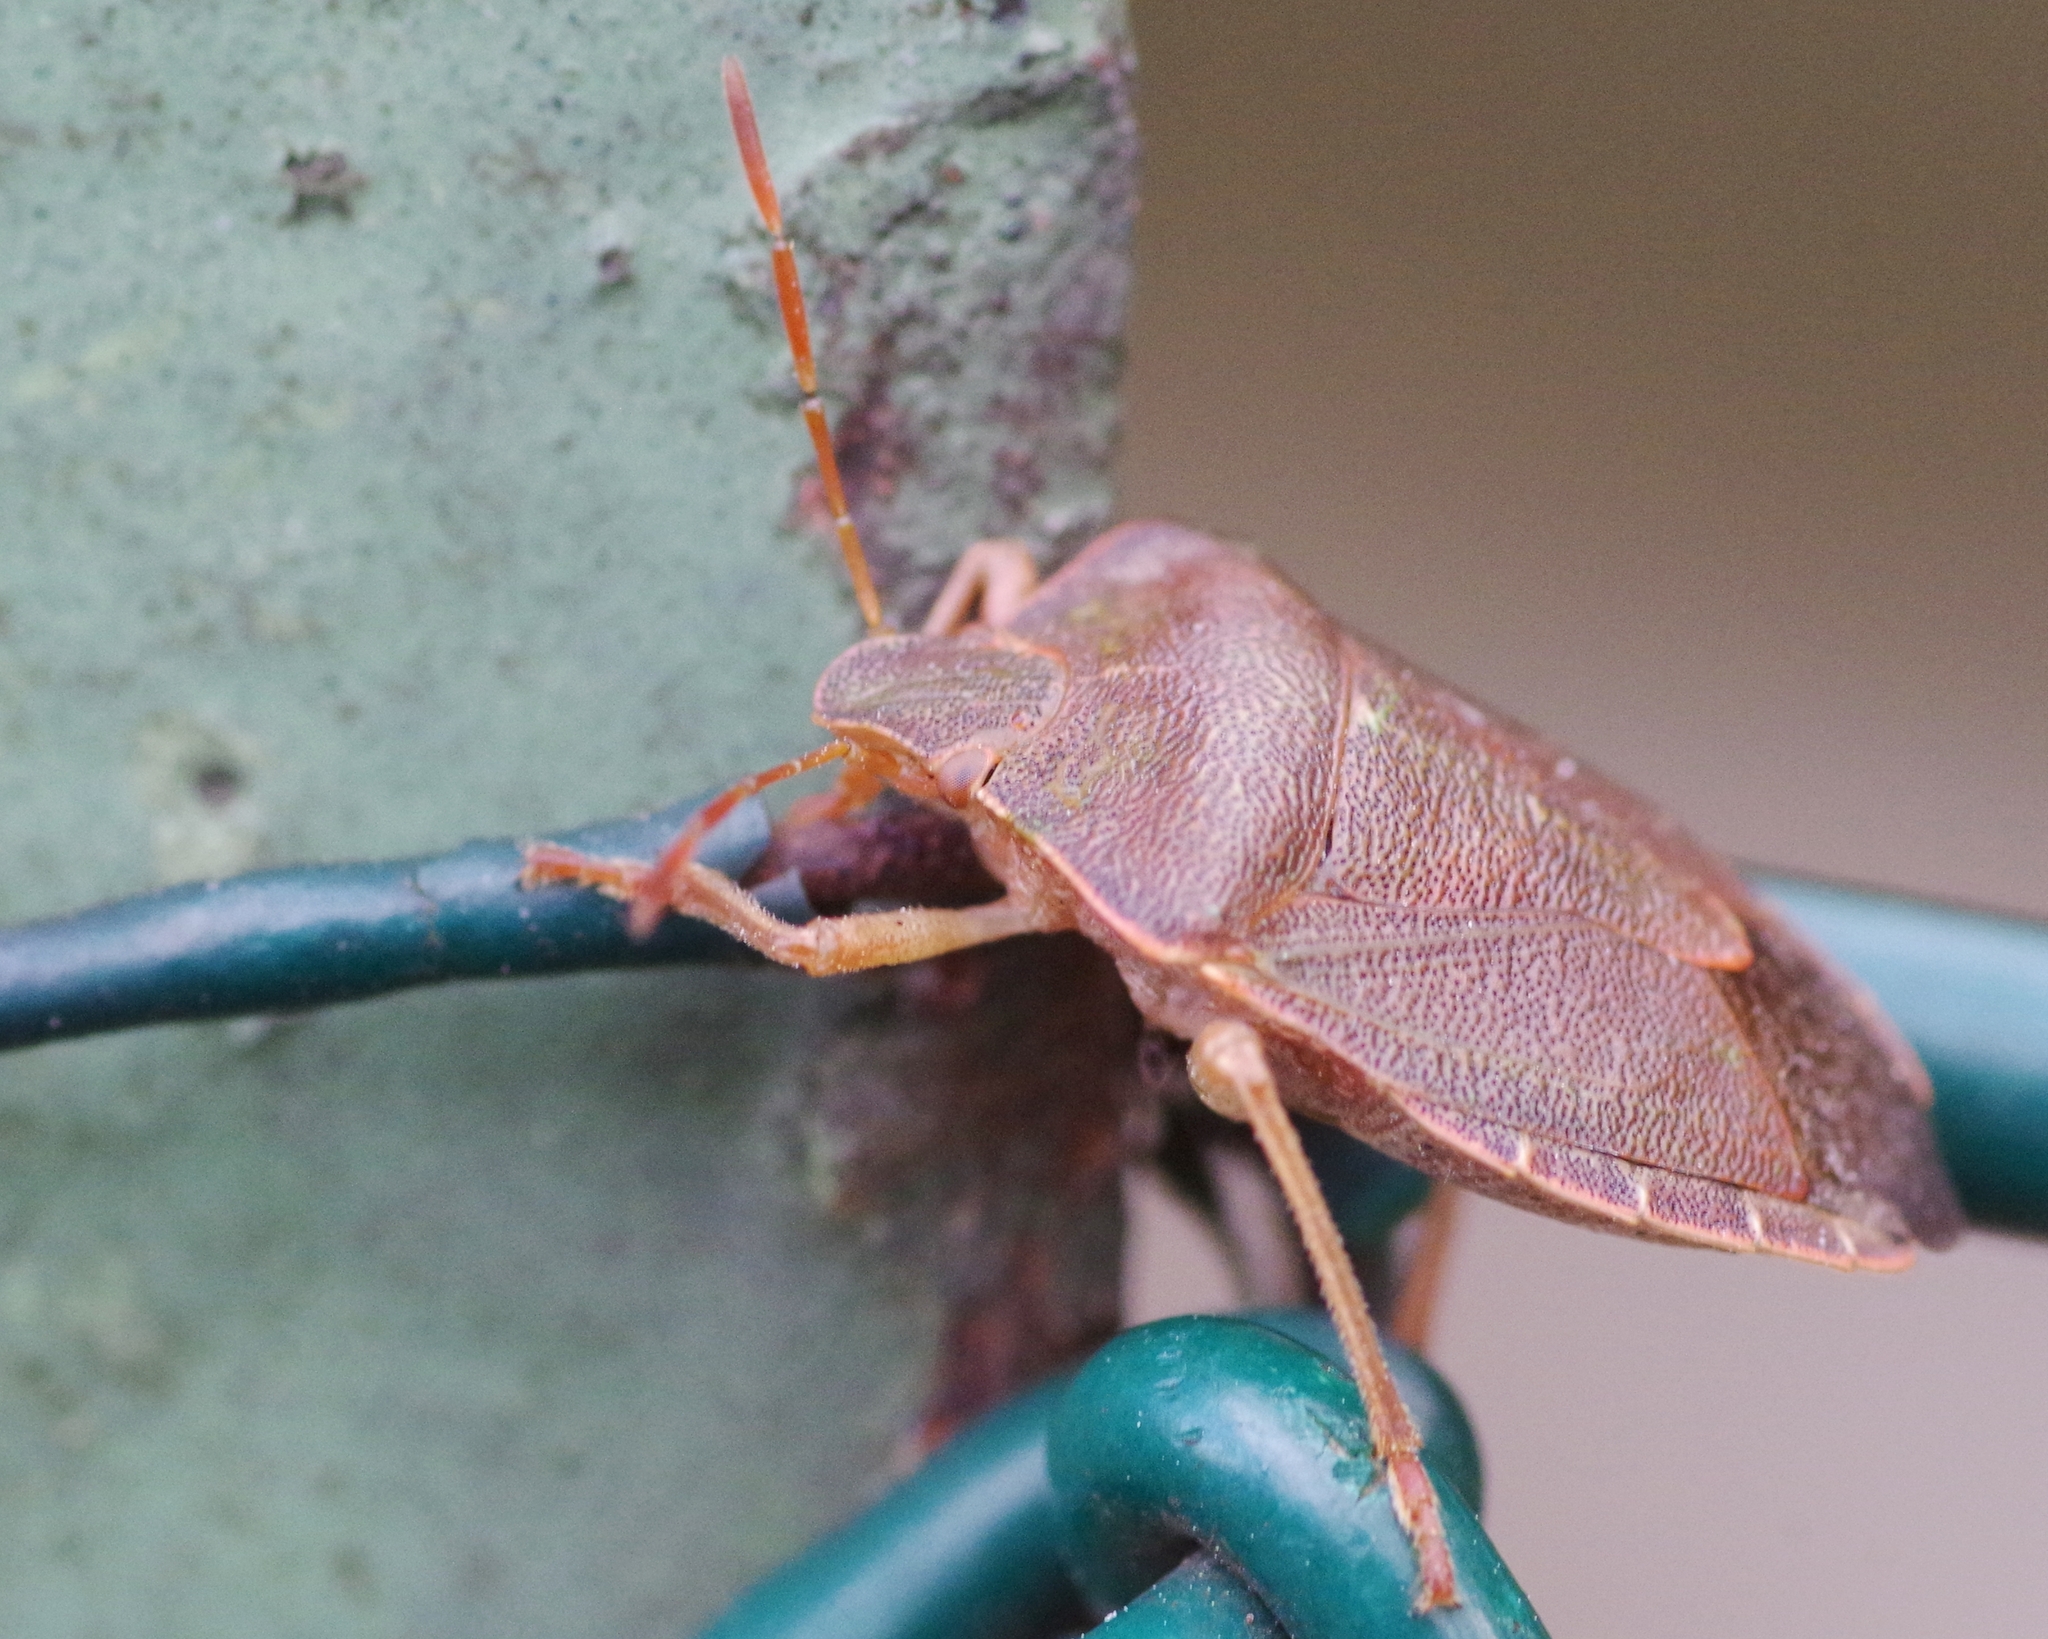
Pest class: stink_bug